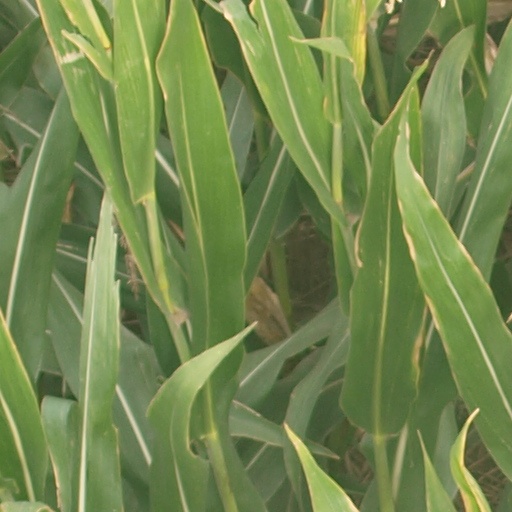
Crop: maize; corn